Yes, Madam (1985 film)

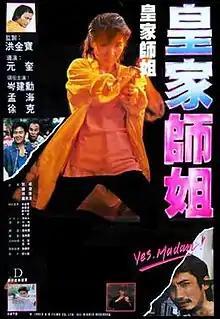
Film poster for "Yes, Madam!"

Yes, Madam is a 1985 Hong Kong action film directed by Corey Yuen, and produced by Sammo Hung, who also appears in a cameo in the film. The film stars Michelle Yeoh as Senior Inspector Ng who teams up with Inspector Carrie Morris (Cynthia Rothrock) to get a hold of microfilm which has been taken unknowingly by low level thieves Asprin (Mang Hoi) and Strepsil (John Shum).